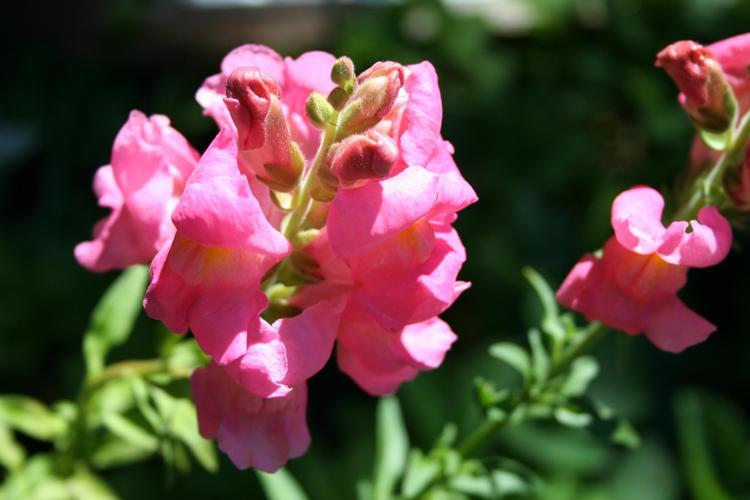
Label: snapdragon